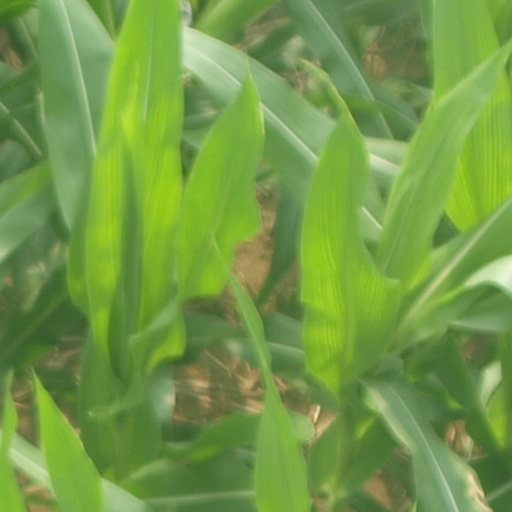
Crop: maize; corn